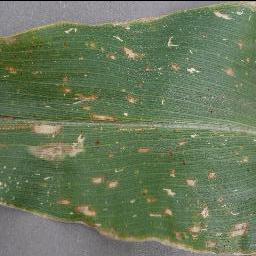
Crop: corn
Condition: (maize)_cercospora_spot_gray_spot